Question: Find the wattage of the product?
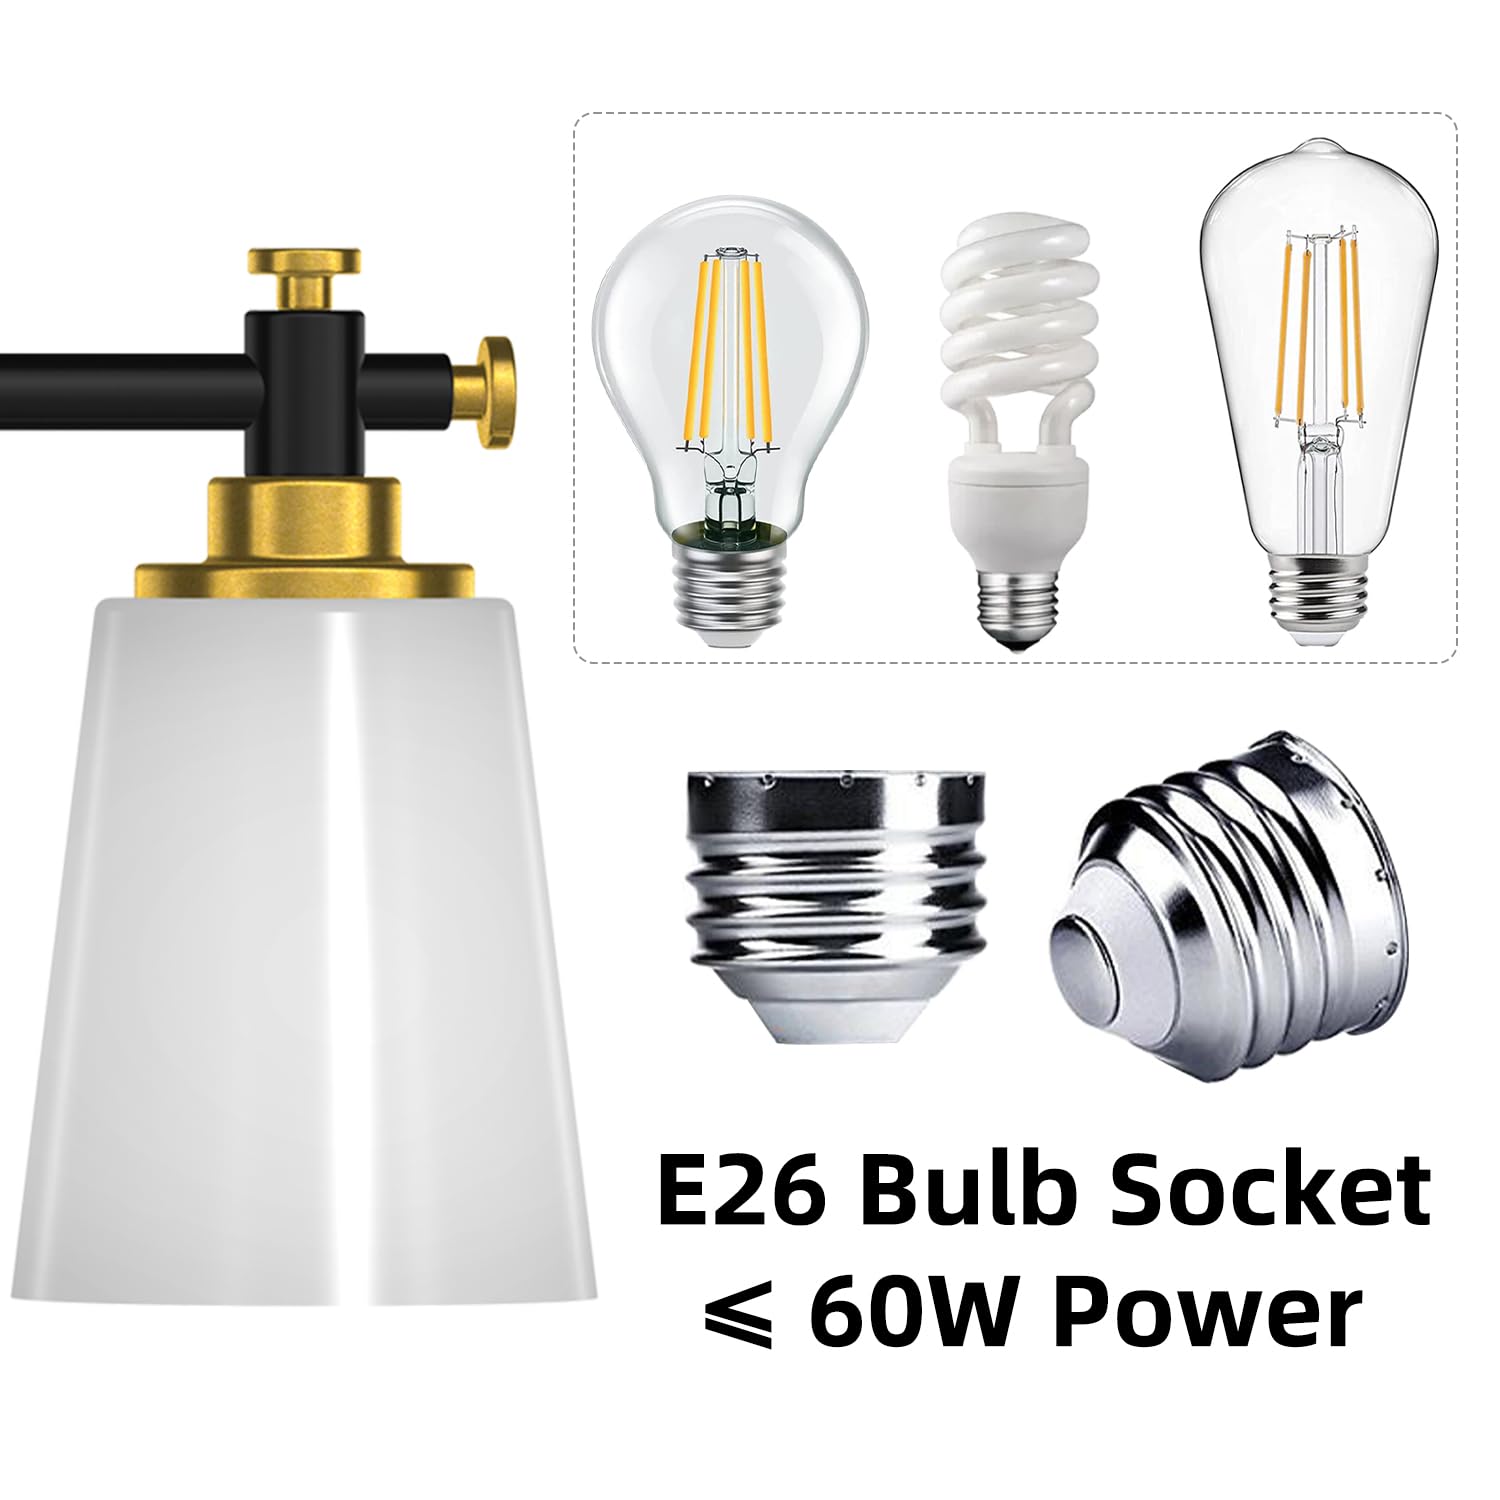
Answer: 60.0 watt